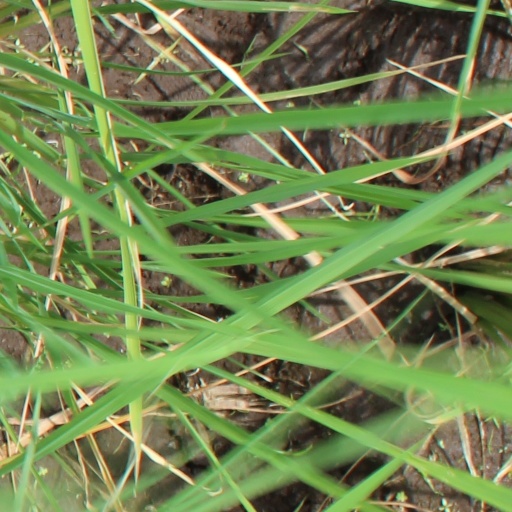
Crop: rice